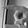
ASL letter: P